Benjamin Brafman

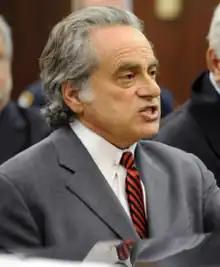
Brafman in 2017

Benjamin Brafman (born July 21, 1948) is an American criminal defense attorney and founder of the Manhattan-based law firm Brafman & Associates. Brafman is known for representing many high-profile defendants, including celebrities, accused Mafia members, and political figures.